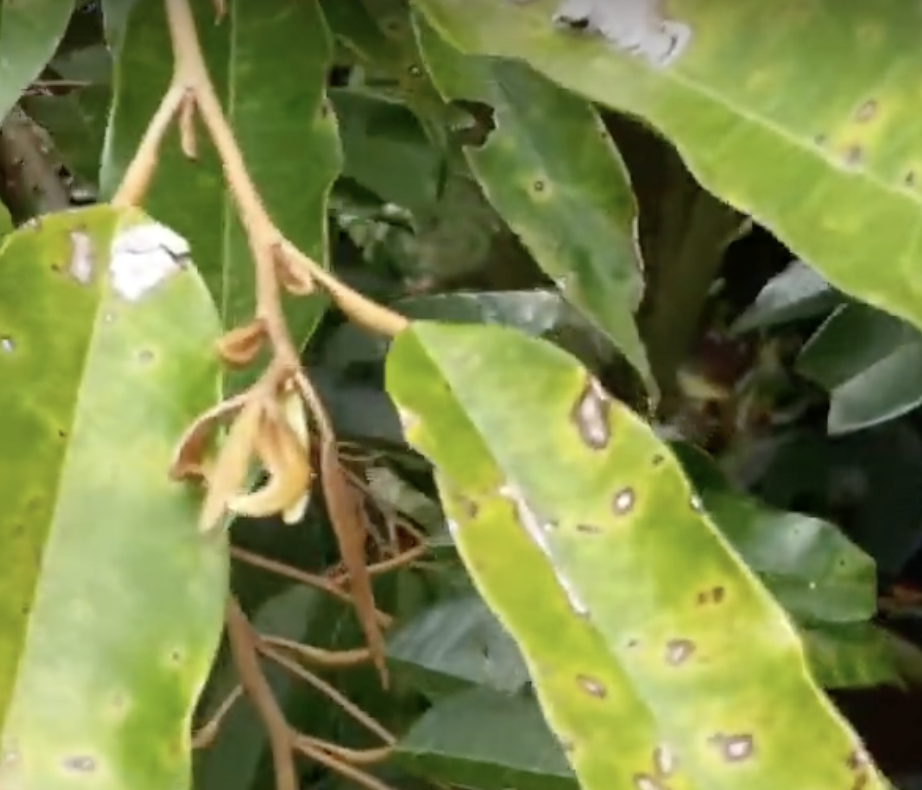
Label: canker_disease